San Francisco

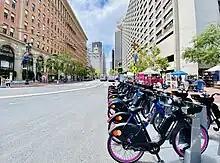
Bay Wheels station on Market St.

The Bay to Breakers footrace, held annually since 1912, is best known for colorful costumes and a celebratory community spirit. The San Francisco Marathon attracts more than 21,000 participants. The Escape from Alcatraz triathlon has, since 1980, attracted 2,000 top professional and amateur triathletes for its annual race. The Olympic Club, founded in 1860, is the oldest athletic club in the United States. Its private golf course has hosted the U.S. Open on five occasions. San Francisco hosted the 2013 America's Cup yacht racing competition.